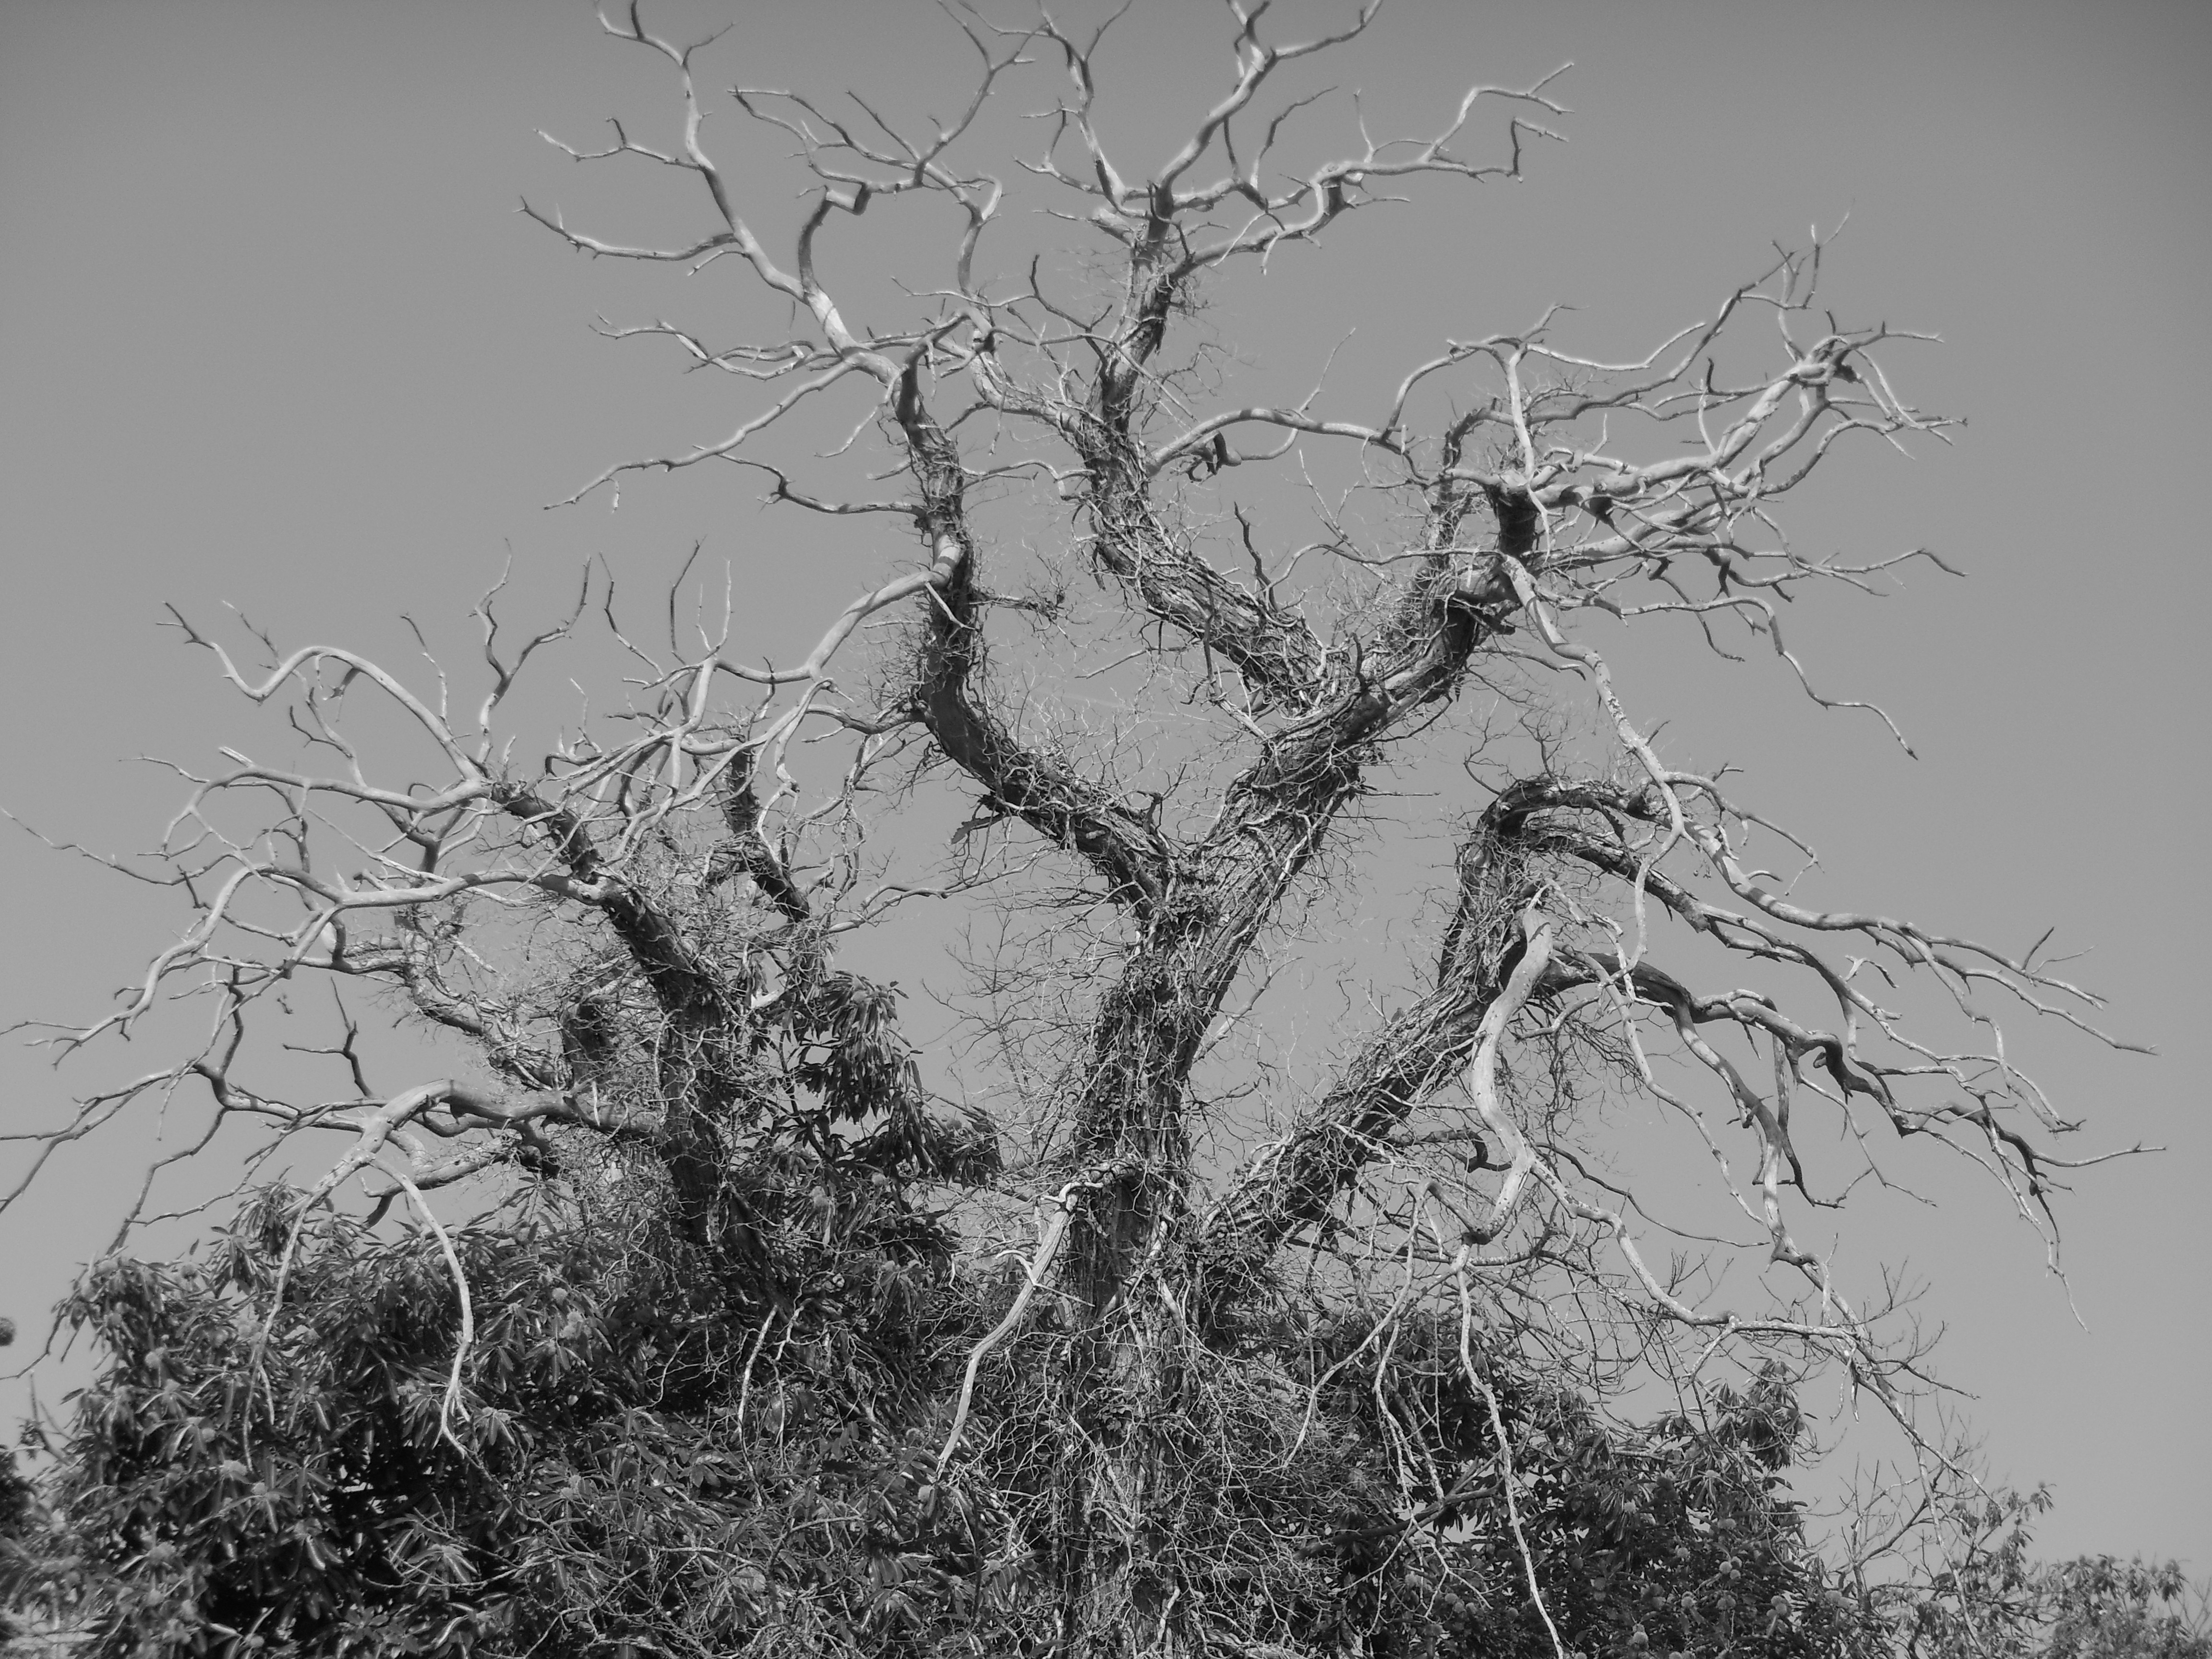
tree, branch, winter, black and white, plant, flower, trunk, spooky, soil, botany, bare, monochrome, craggy, dead, flora, twig, branches, crooked, twisted, bent, monochrome photography, plant stem, woody plant